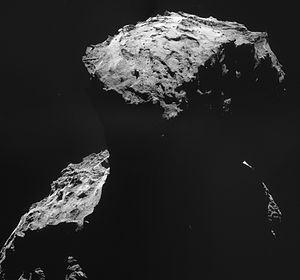
67P/Tjurjumov-Gerasimenko / Galleri
Tjurjumov-Gerasimenko er en komet i en bane om Solen med en omløbstid på 6,45 år og en rotationsperiode på 12,4 timer. Kometen havde sit sidste perihelium den 13. august 2015. Kometen måler ca. 4 km x 3,5 km x 3,5 km.